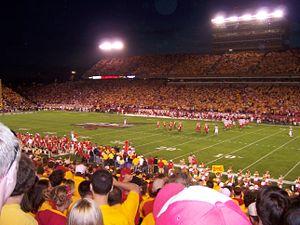
Les Cyclones d'Iowa State sont un club omnisports universitaire de l'Université d'État de l'Iowa à Ames. Les équipes des Cyclones participent aux compétitions universitaires organisées par la National Collegiate Athletic Association. Iowa State fait partie de la Big 12 Conference.